28th Combat Support Hospital (United States)

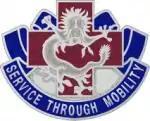
Distinctive Unit Insignia, 28th Combat Support Hospital

A silver color metal and epoxied device 1 3/16 inches (3.02 cm) in width overall consisting of a maroon Greek cross superimposed by a silver stylized Chinese dragon, all surmounting and above a blue scroll the ends of the scroll terminating at the upper ends of the cross and inscribed “SERVICE THROUGH MOBILITY” in silver letters